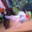
Label: aquarium_fish